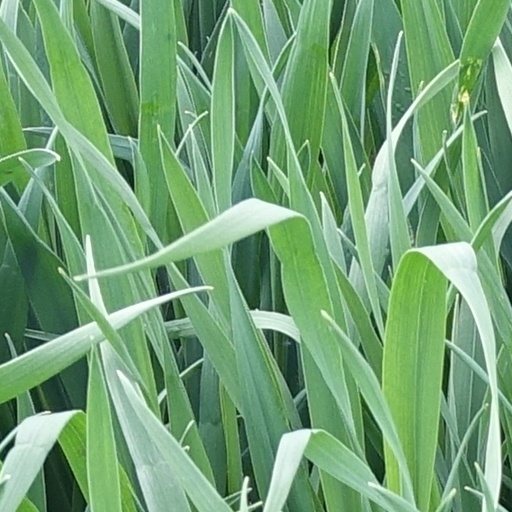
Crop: wheat